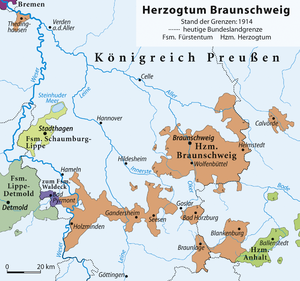
Hertugdømmet Braunschweig
Kort over hertugdømmet Braunschweig fra 1914
Hertugdømmet Braunschweig var en historisk stat i Tyskland. Dets hovedstad var byen Braunschweig. Hertugdømmet lå i et område, som i dag ligger inden for Niedersachsen og Sachsen-Anhalt, og bestod af 9 ulige enklaver med en samlet areal på 3.672 km² og knapt en halv million indbyggere.